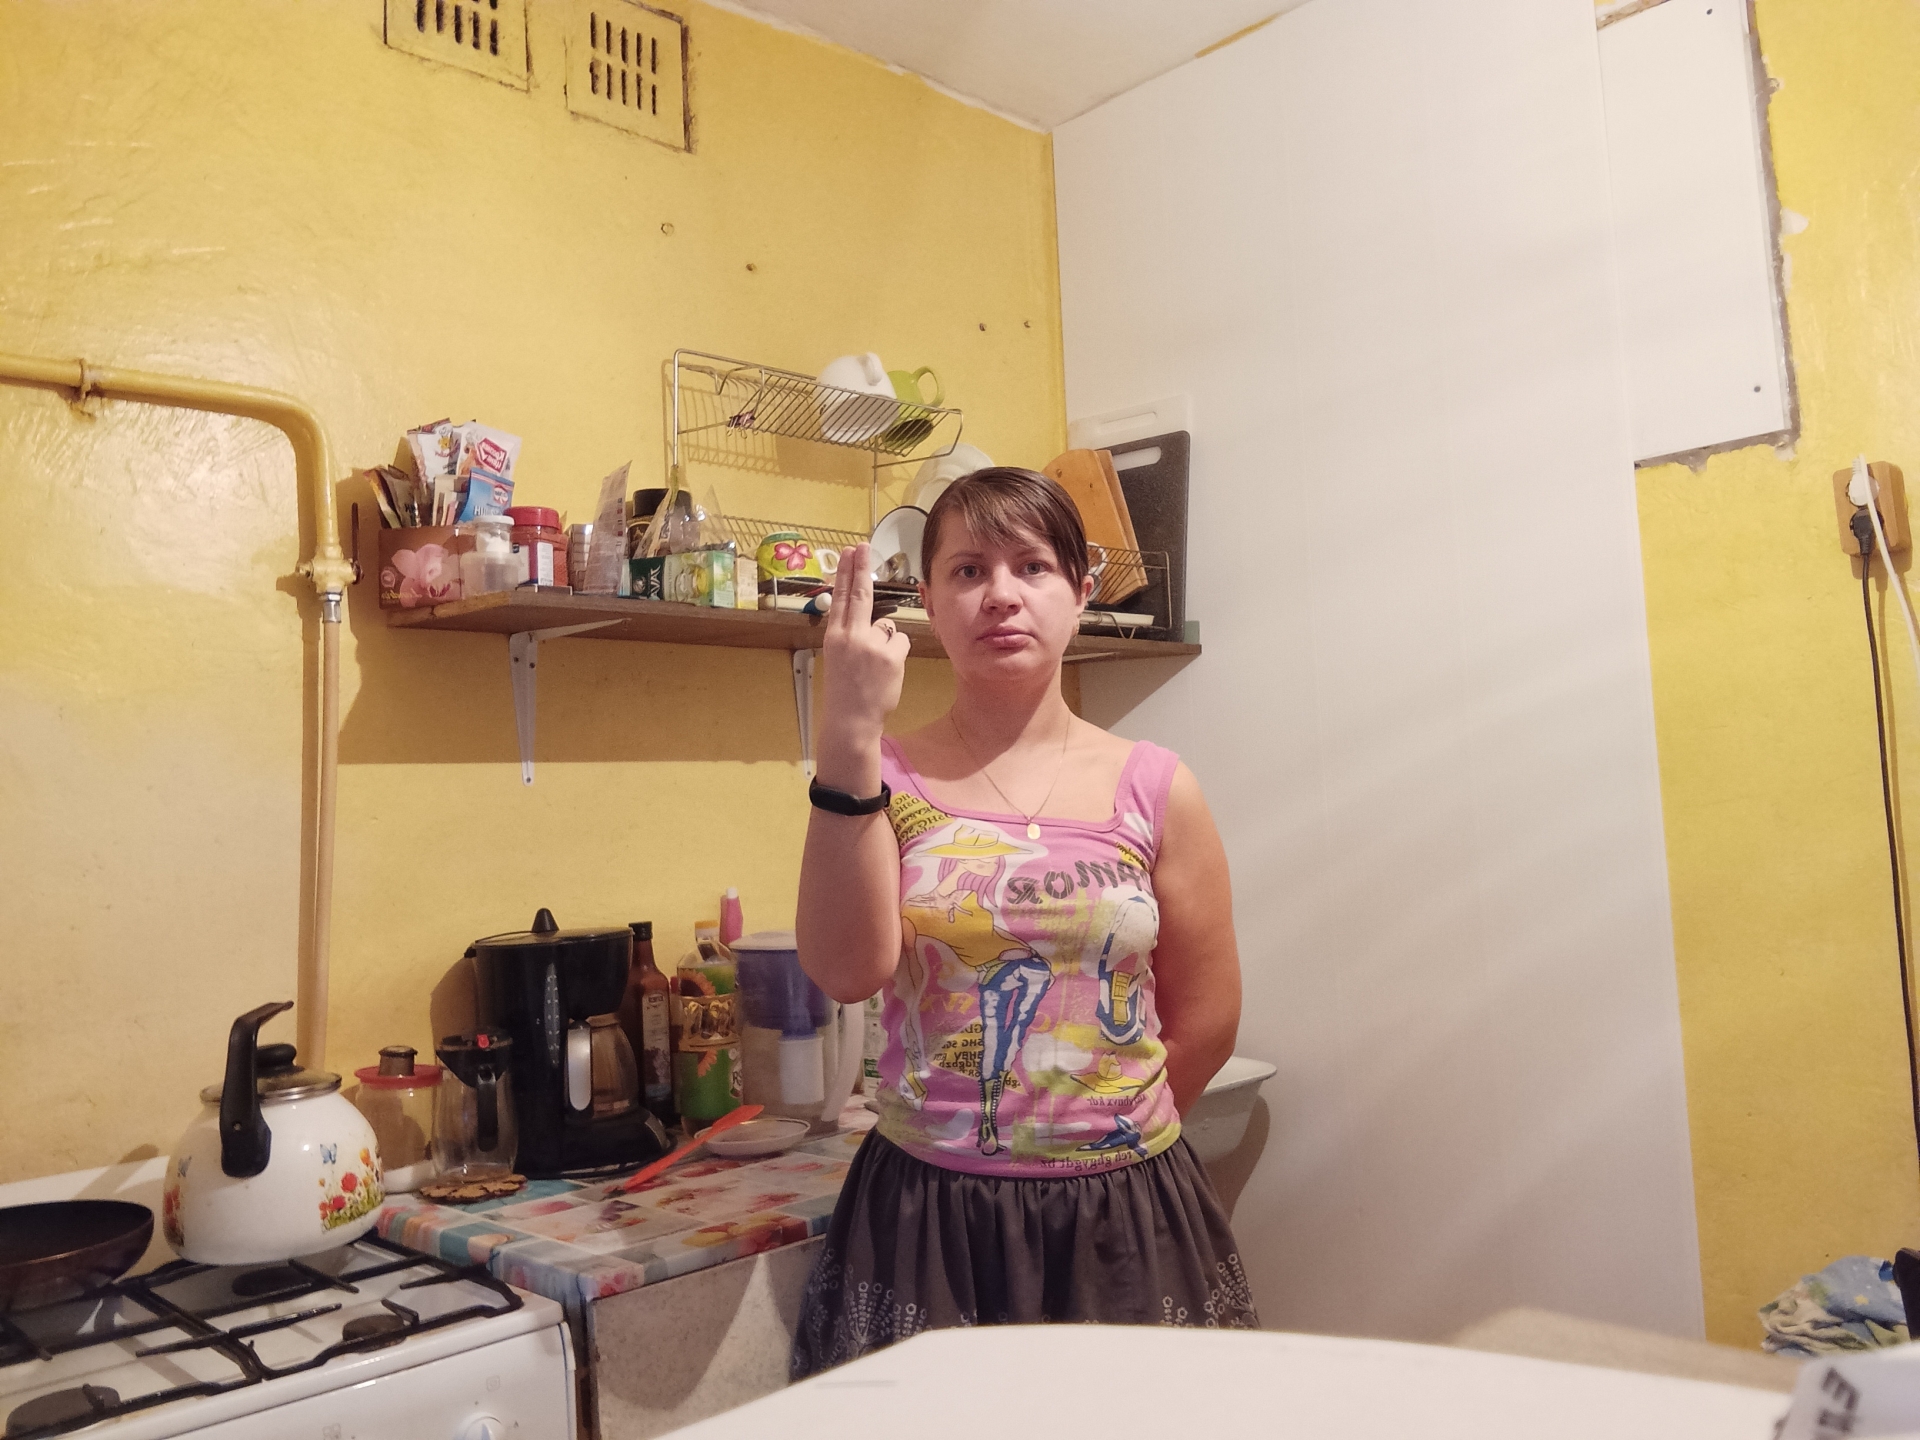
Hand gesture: two_up_inverted